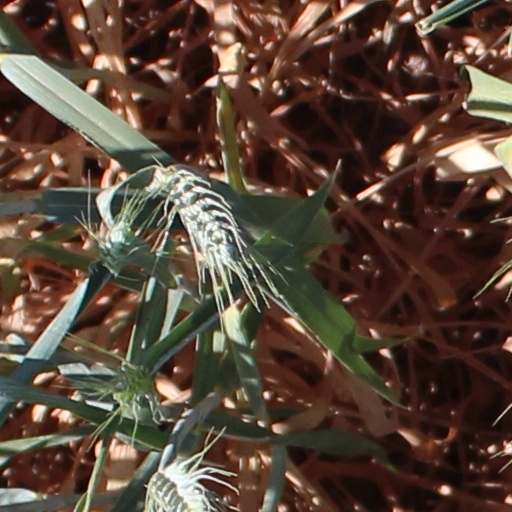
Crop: wheat